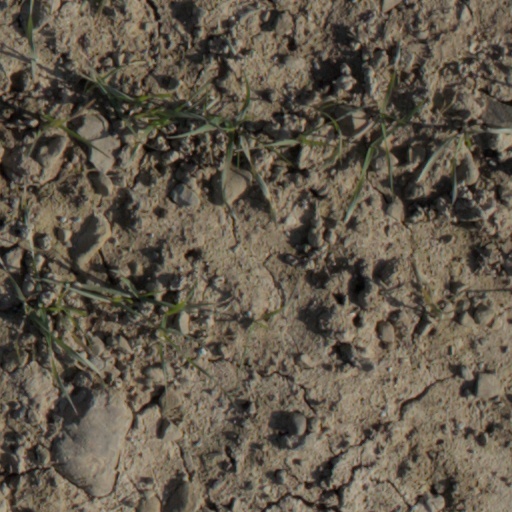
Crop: wheat